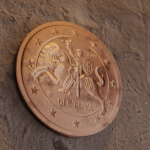
Coin value: 2cents
Country: lt
Edition: standard